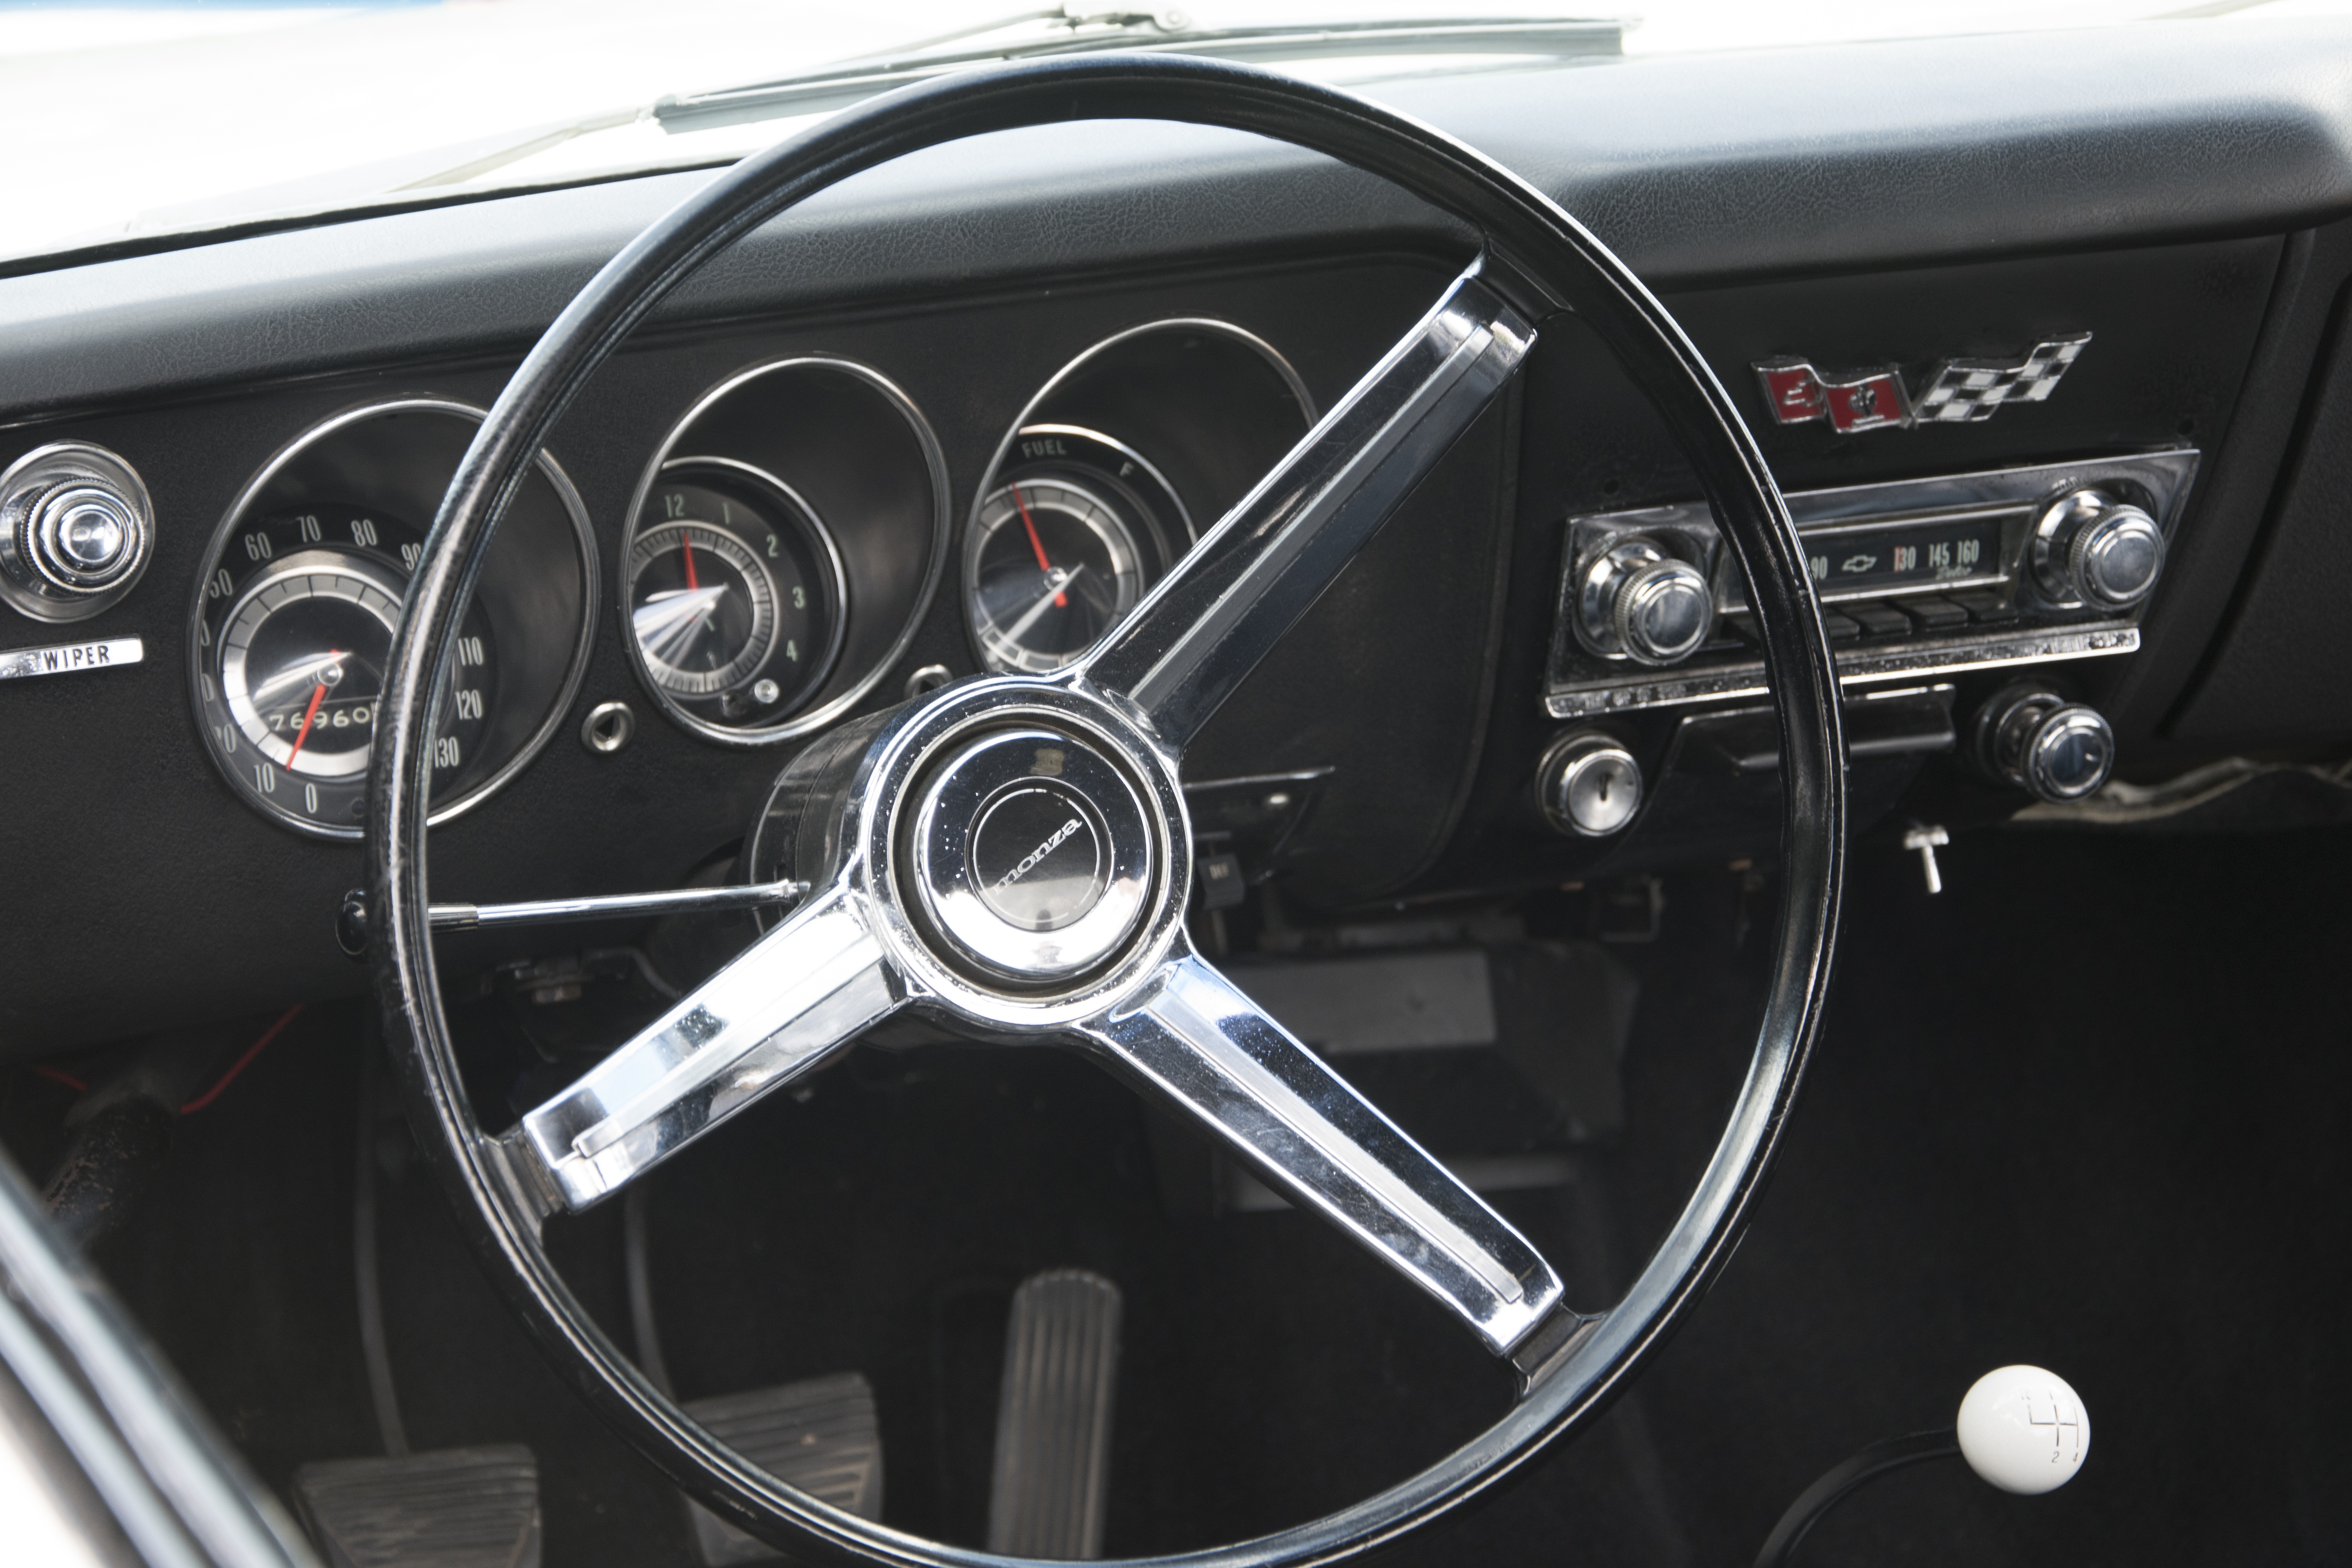
leather, car, vintage, wheel, automobile, retro, interior, transport, vehicle, gauge, steering wheel, dashboard, speedometer, classic car, automotive, cockpit, sports car, muscle car, chrome, ford, steeringwheel, sports, rim, sedan, classic, shift, steer, land vehicle, automobile make, automotive exterior, compact car, executive car, steering part, chevrolet corvair